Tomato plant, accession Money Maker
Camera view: vertical (180 deg); turntable rotation: 300 degrees
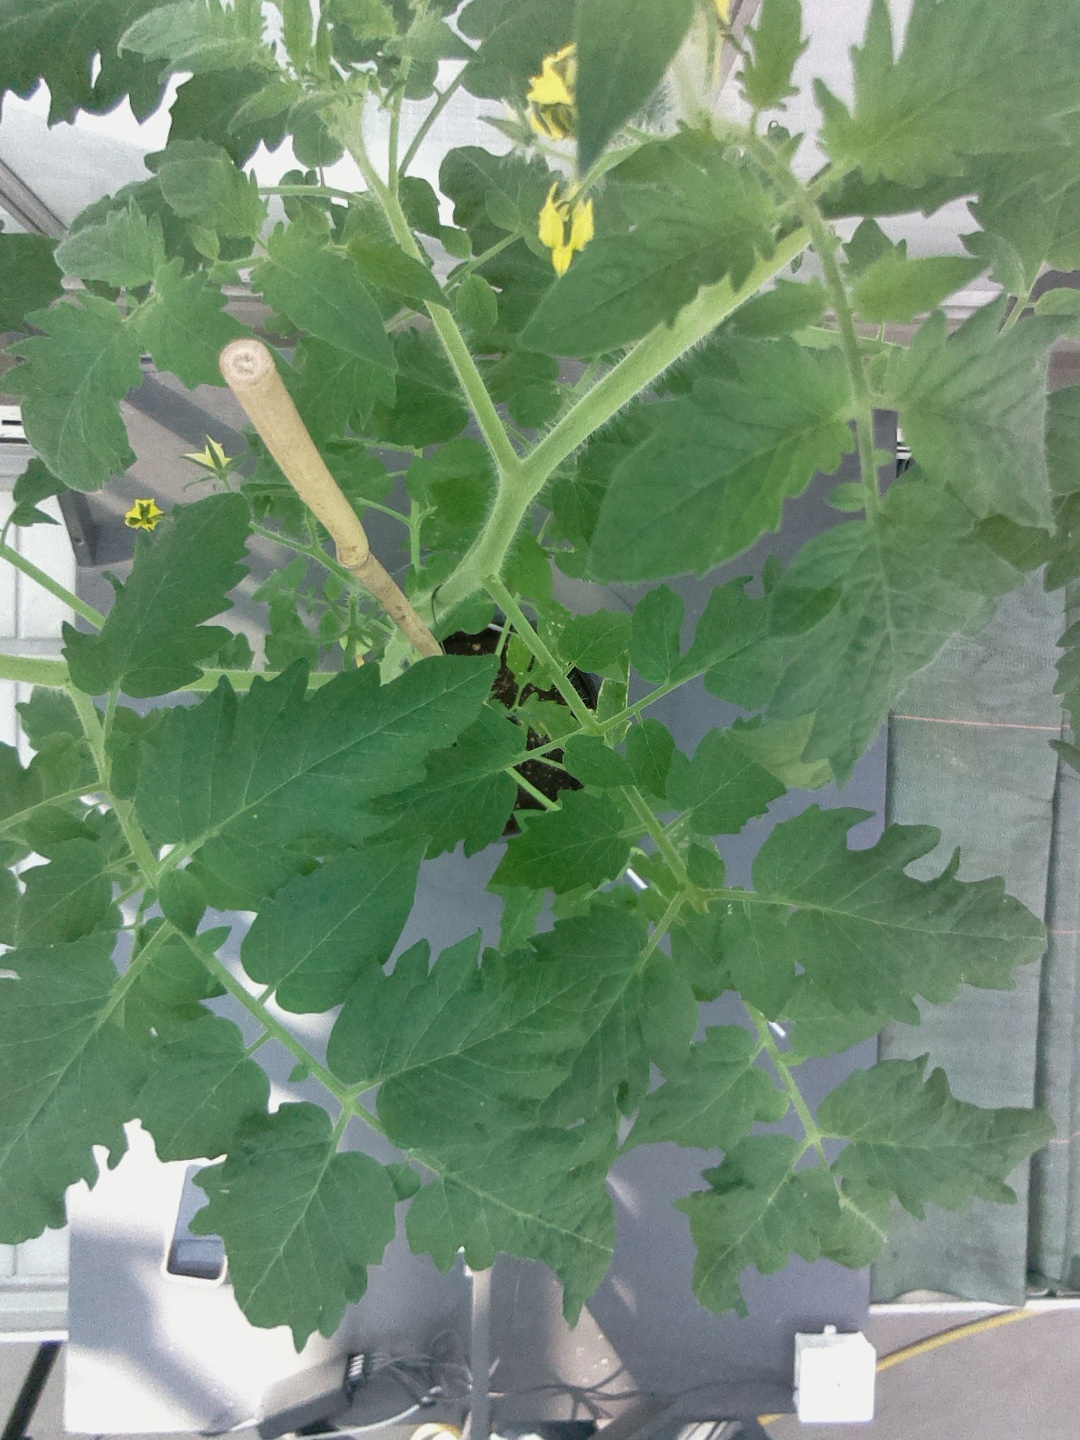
BBCH growth stage 70: Fruits at the main stem or branches visibles